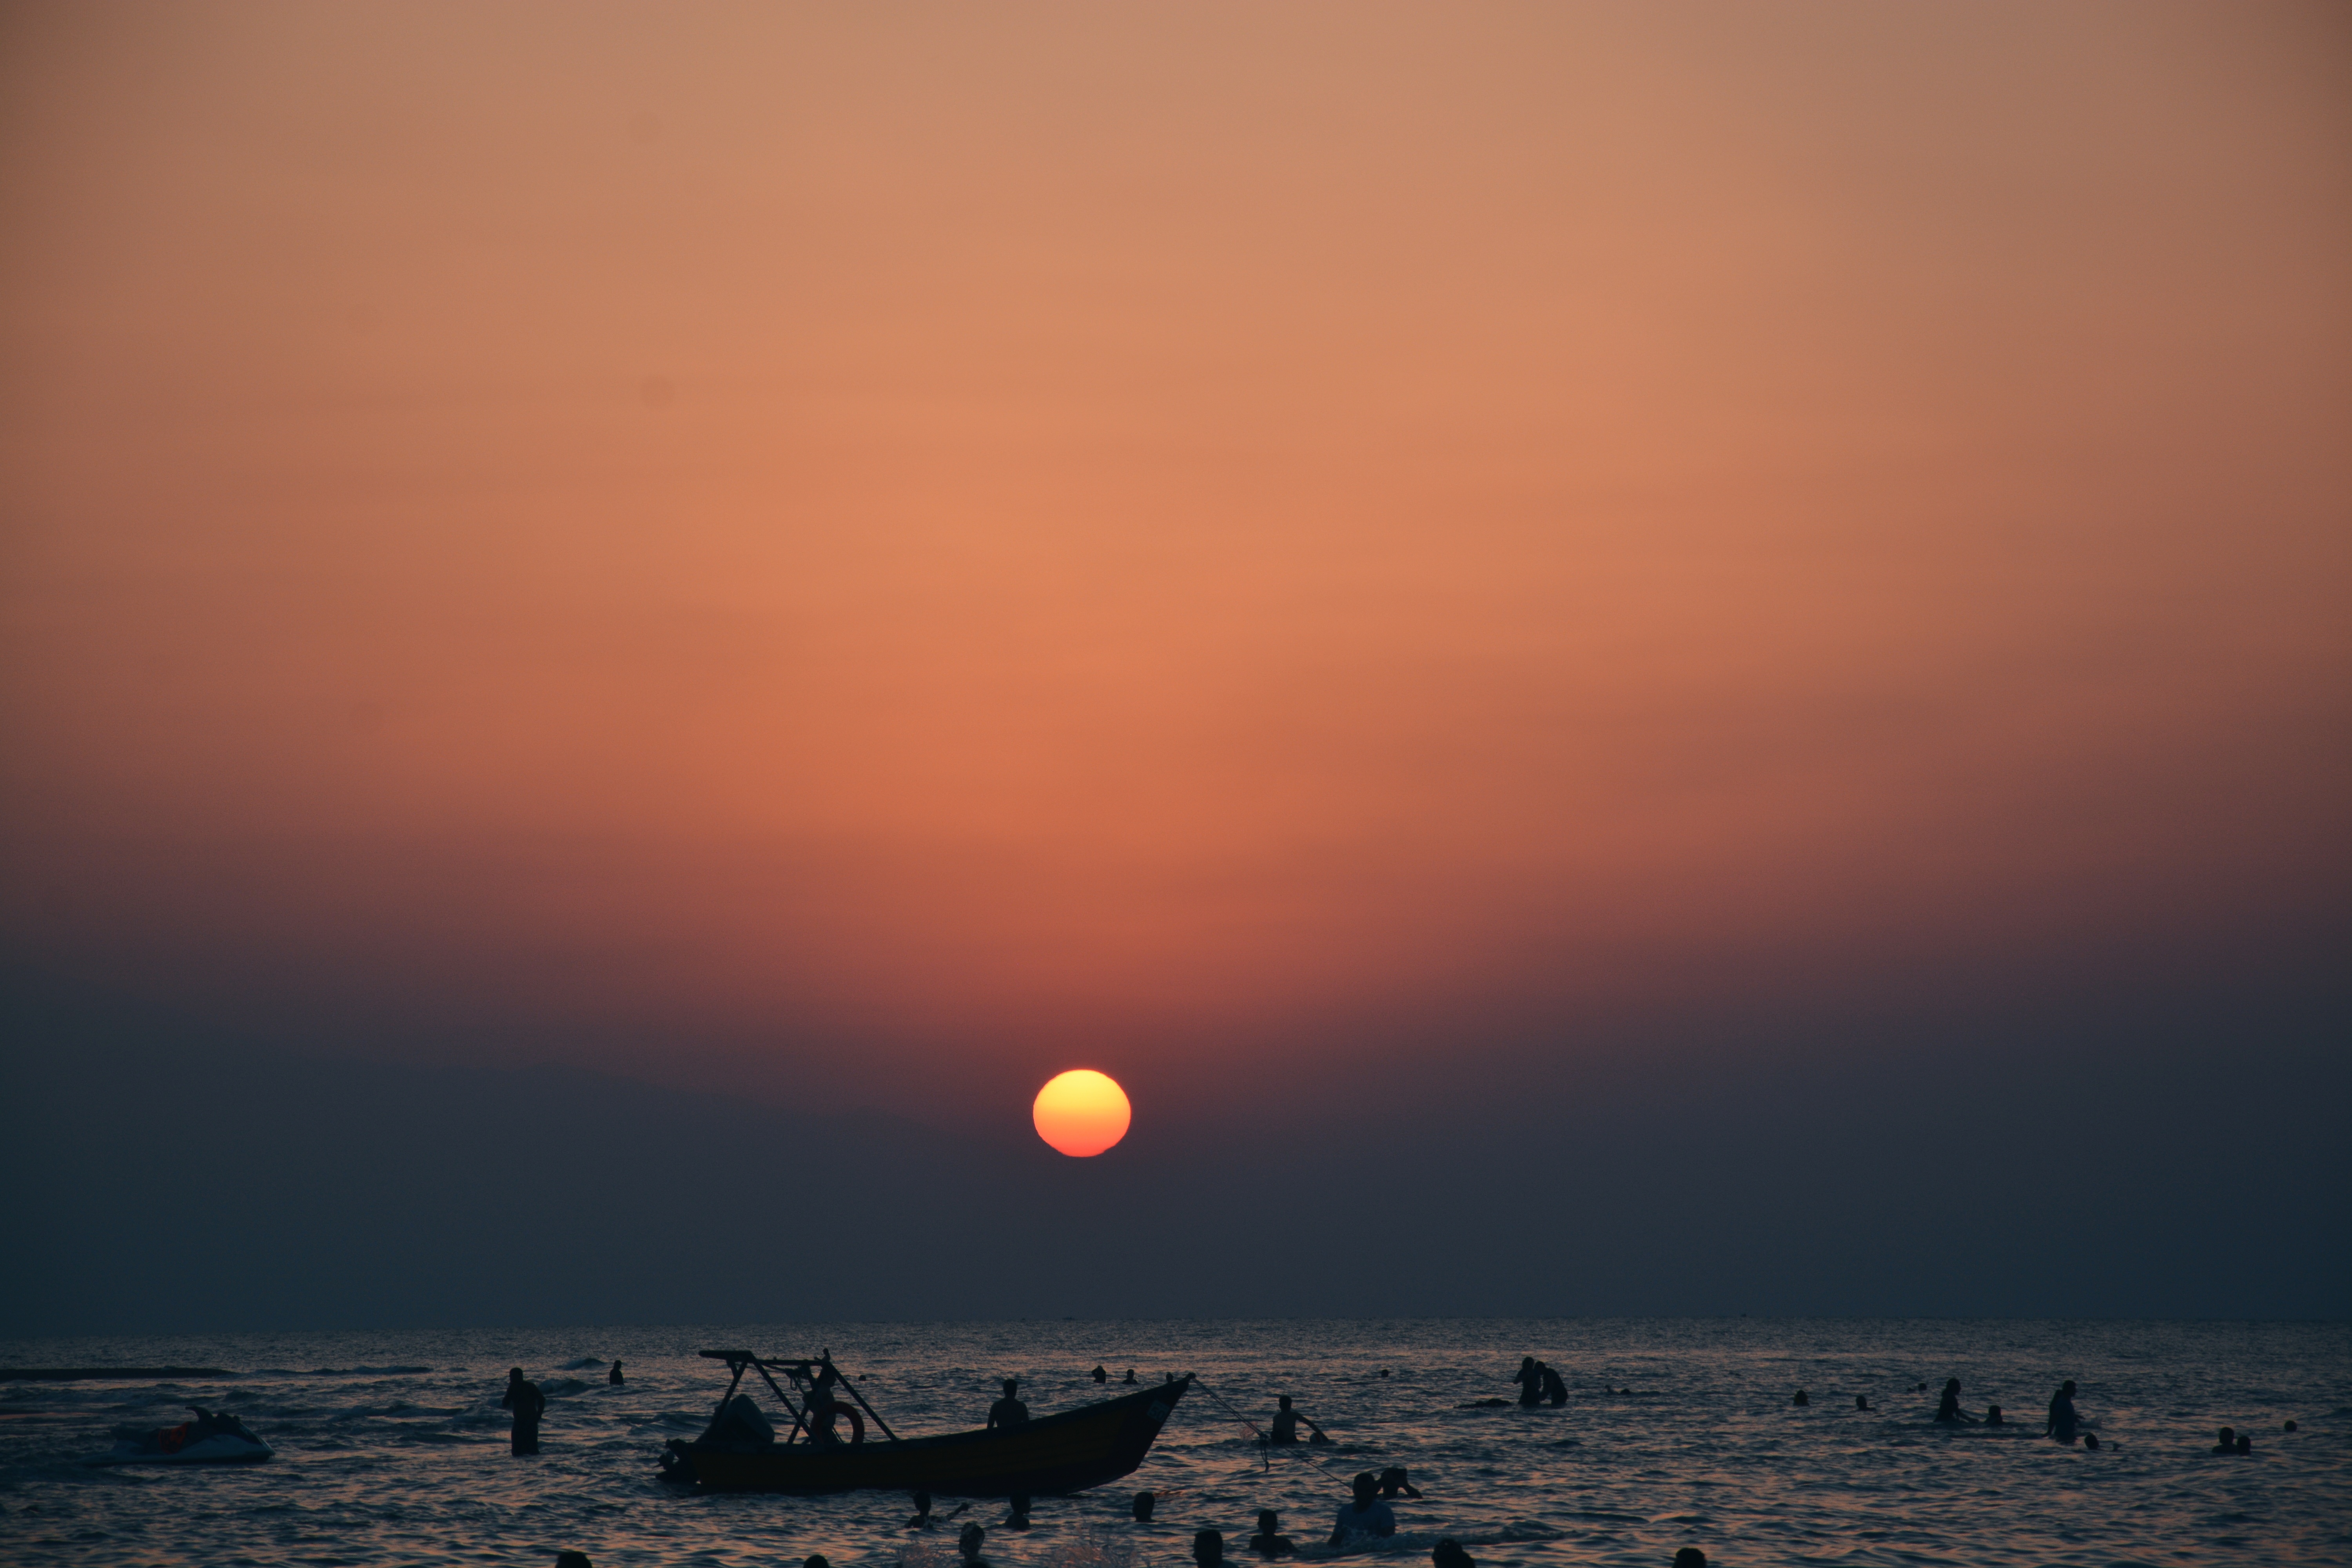
sea, ocean, horizon, cloud, sky, sun, sunrise, sunset, sunlight, morning, dawn, atmosphere, dusk, evening, reflection, afterglow, astronomical object, atmospheric phenomenon, atmosphere of earth